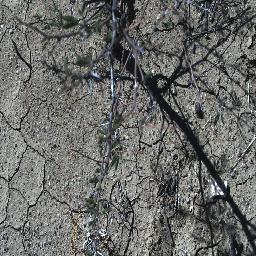
Label: prickly_acacia